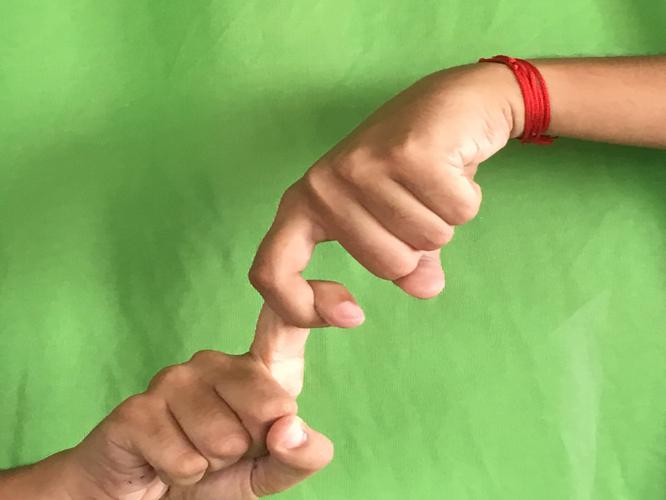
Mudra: Pasha
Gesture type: double_hand